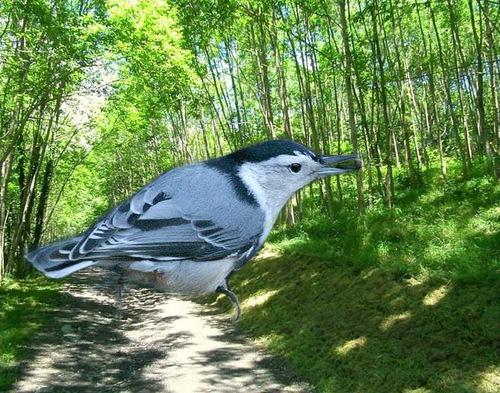
Bird species: White_breasted_Nuthatch
Bird type: landbird
Background: land